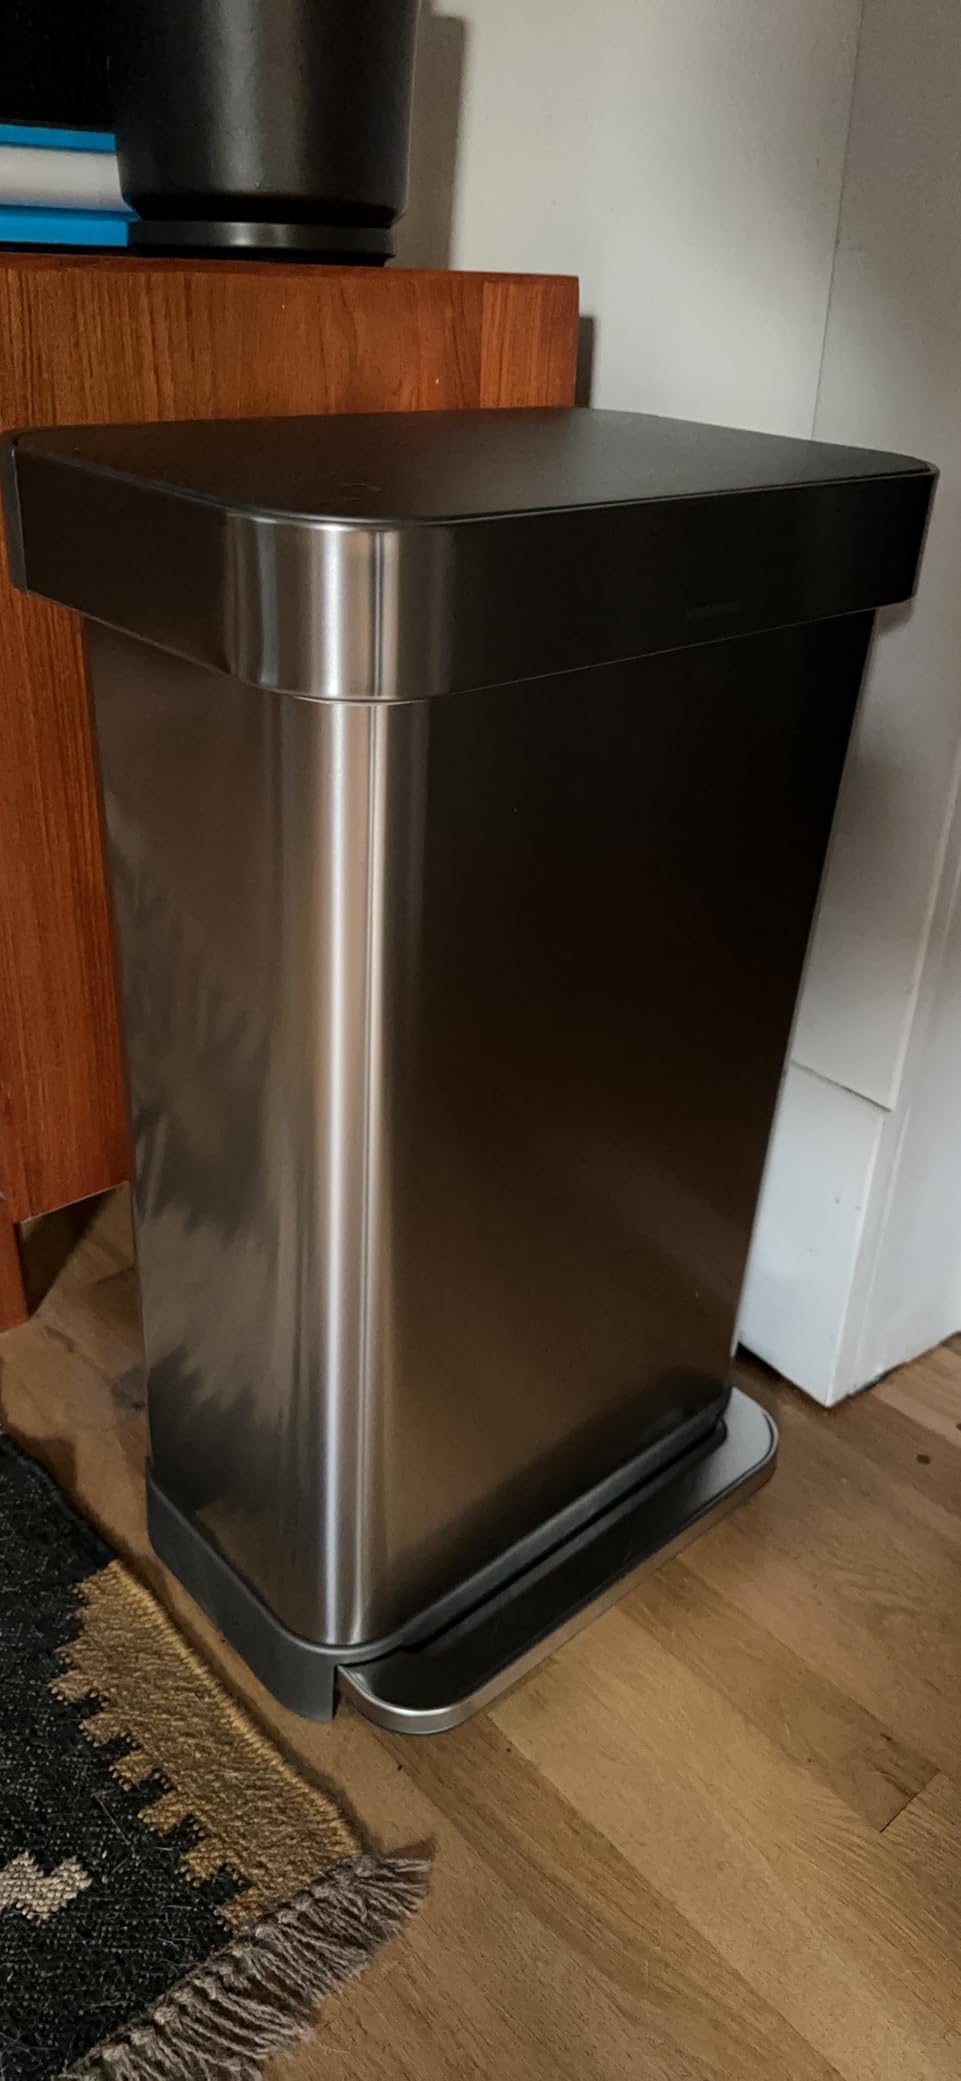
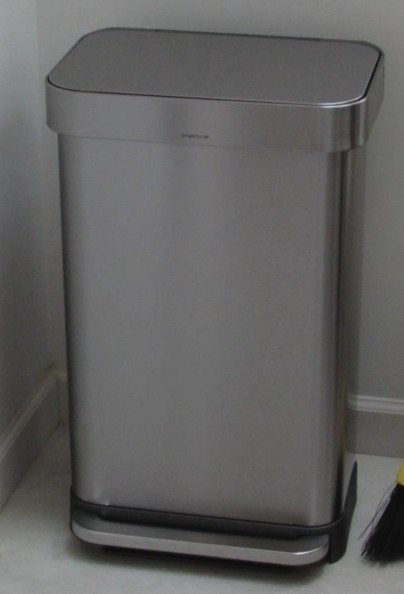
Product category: misc
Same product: yes